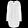
Label: Shirt